Grey Seas, Grey Skies

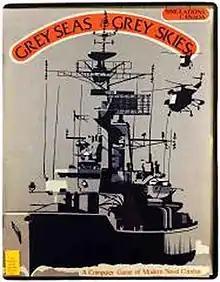

Grey Seas, Grey Skies is a video game published by Simulations Canada in 1983.